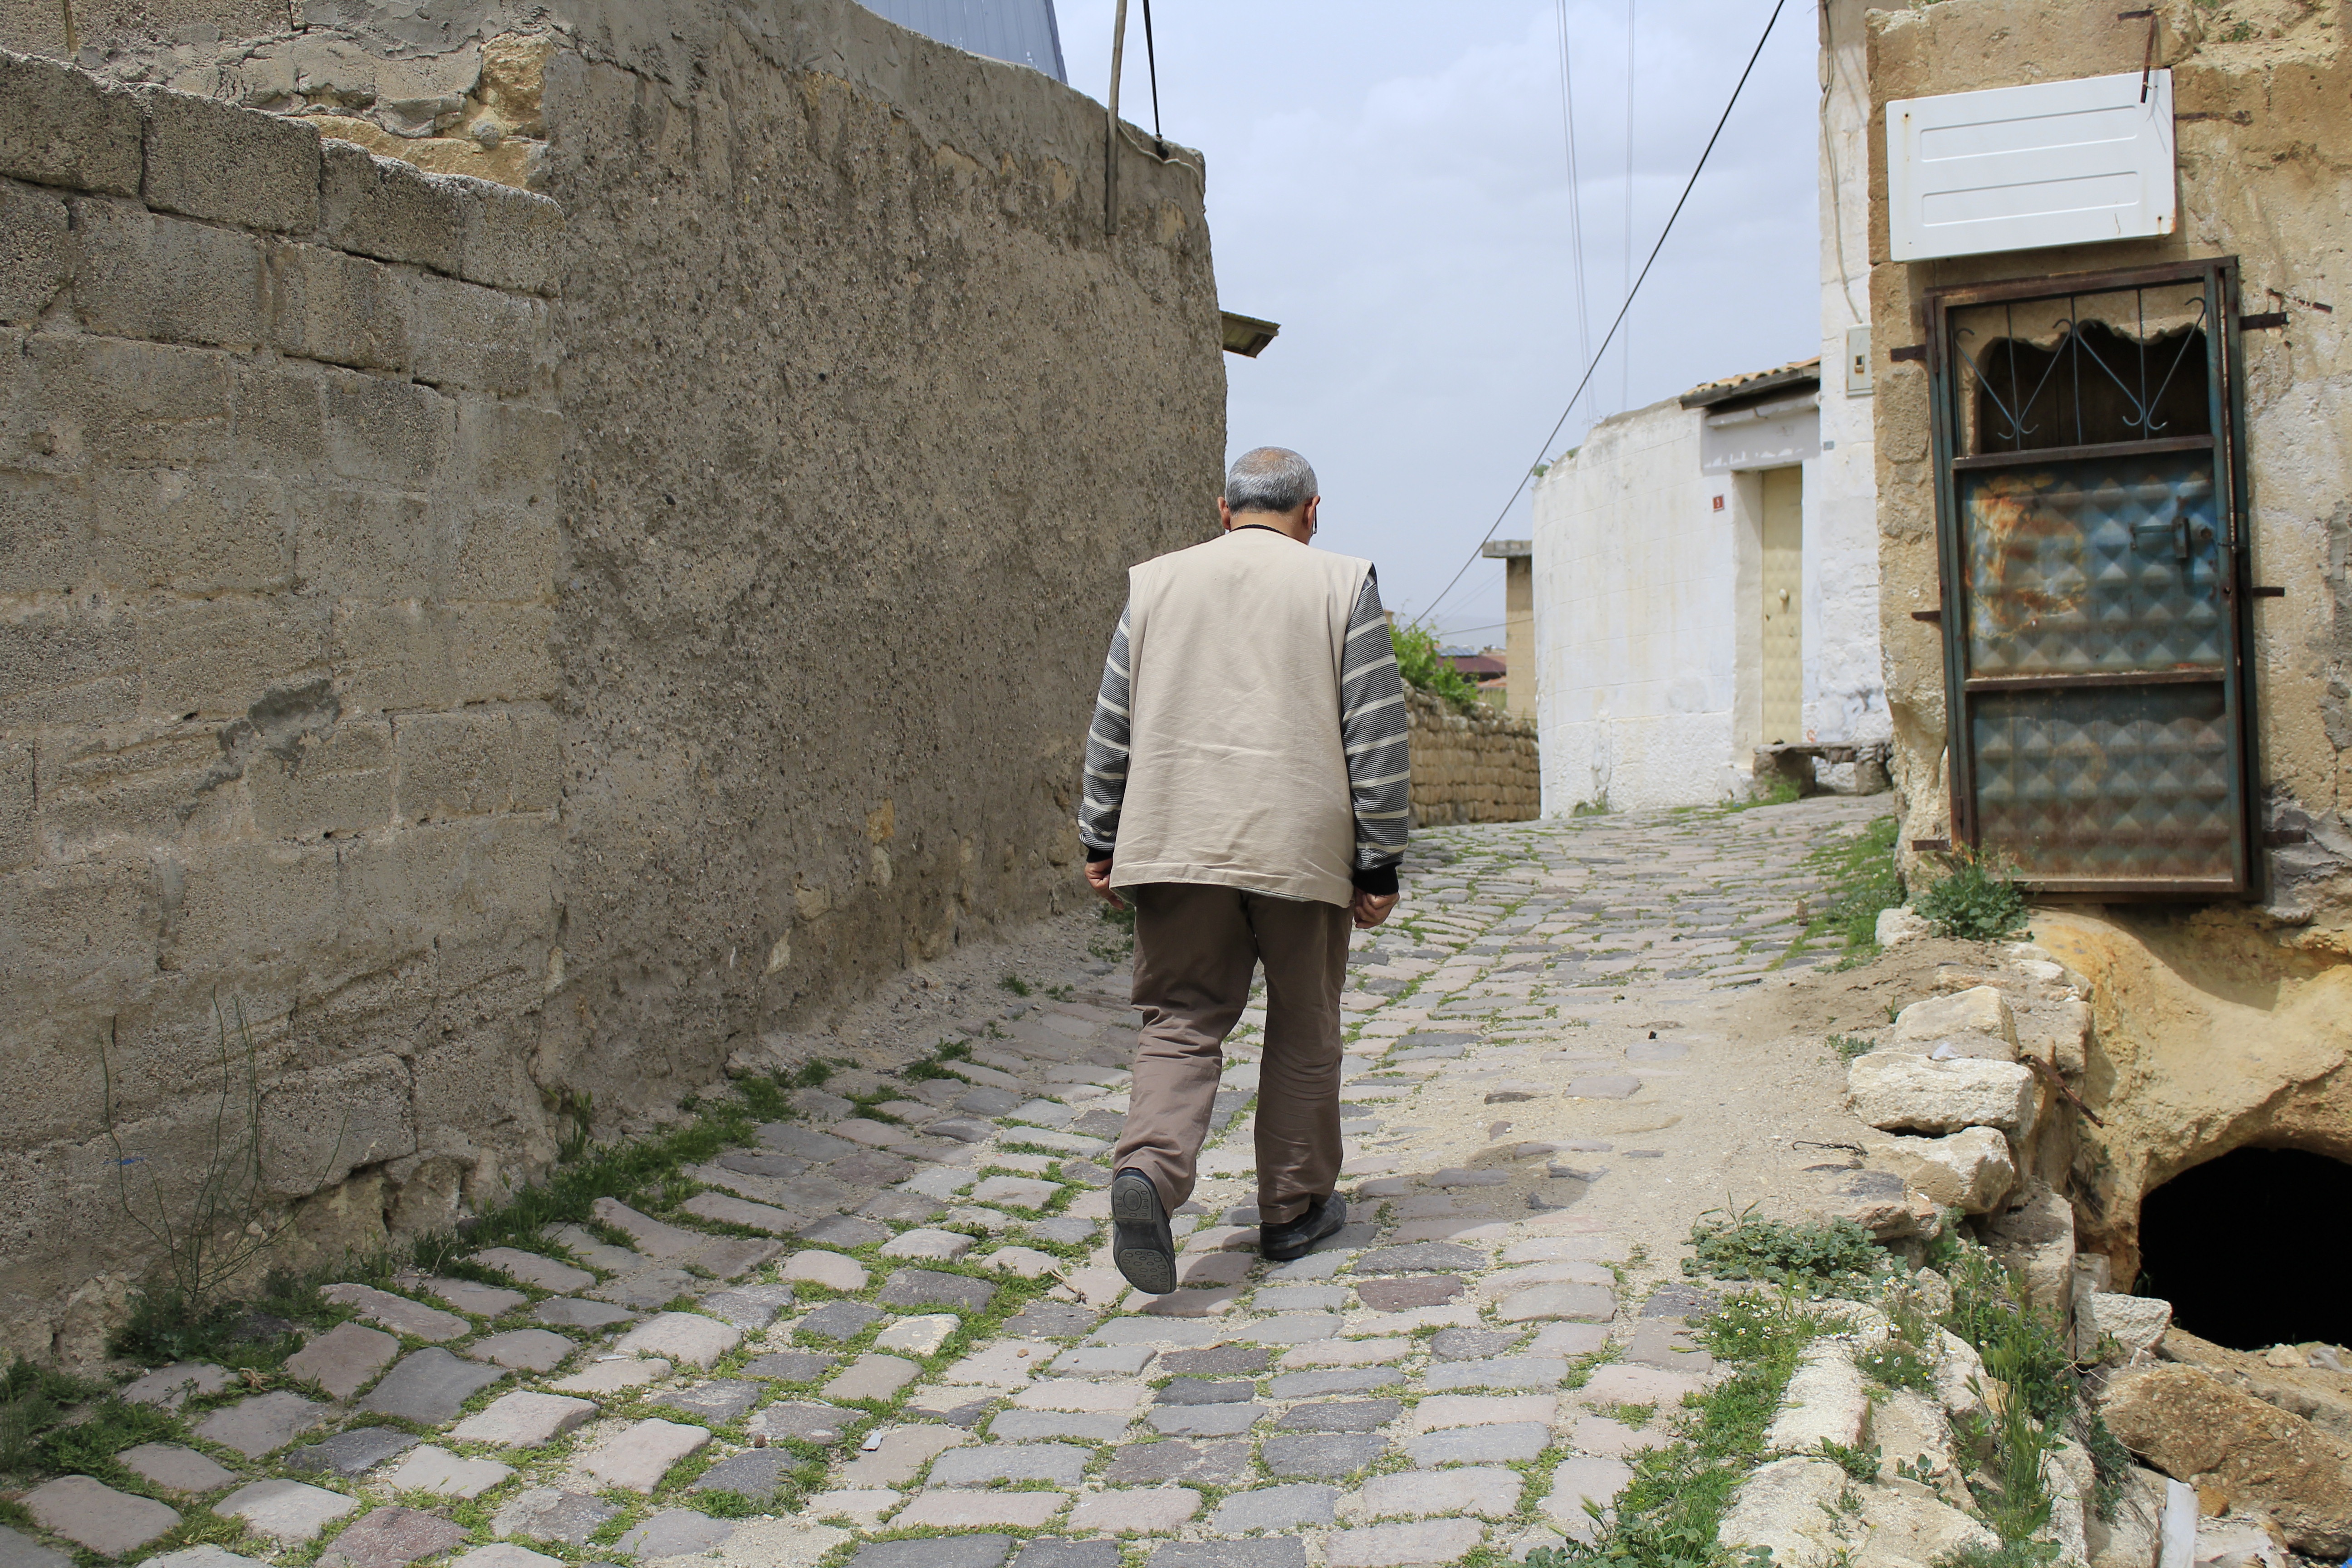
man, walking, street, town, alley, wall, village, tourism, temple, ruins, contact, country life, old street, ancient history, human settlement